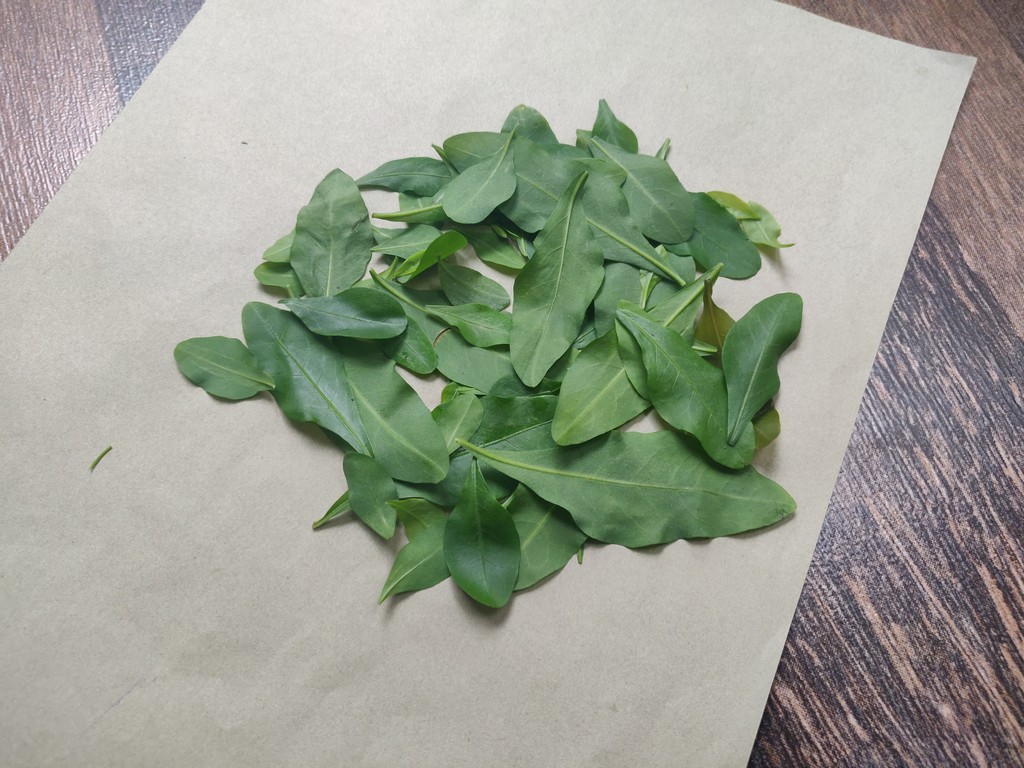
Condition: Healthy
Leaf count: multiple
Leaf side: unknown